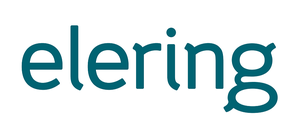
Elering AS est un gestionnaire national de réseau de transport d'électricité et de gaz naturel dont le siège est à Tallinn en Estonie.